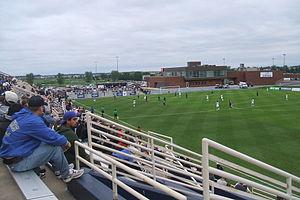
Le National Sports Center, est un stade de soccer de 10 000 places situé à Blaine dans l'État du Minnesota.